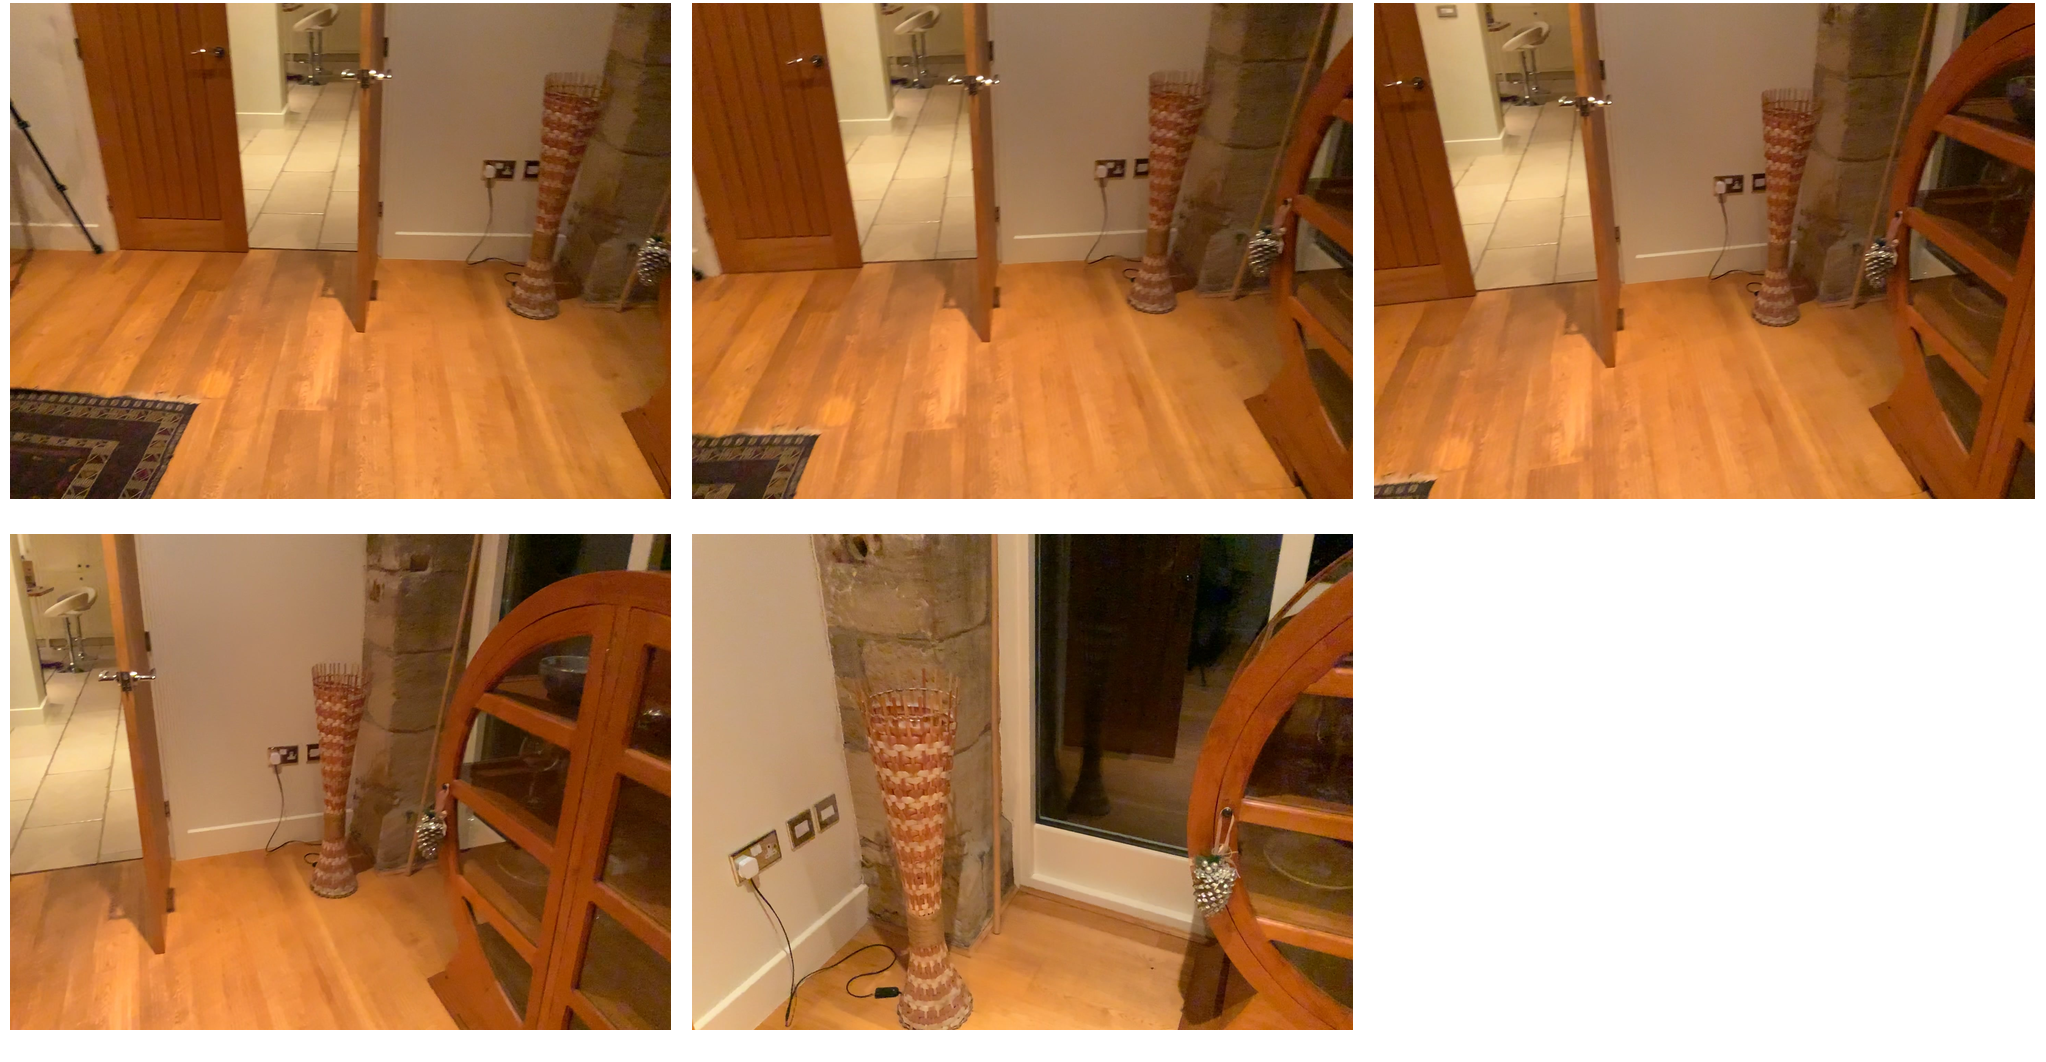Task instruction: Power on the lamp.
Answer: {"task_instruction": "Power on the lamp.", "nodes": ["power strip / electric outlet", "lamp"], "edges": [{"functional_relationship": "providepower", "object1": "power strip / electric outlet", "object2": "lamp", "spatial_relations": ["lower_than", "left_of", "behind"], "is_touching": false}], "action_type": "insert", "function_type": "power_supply"}